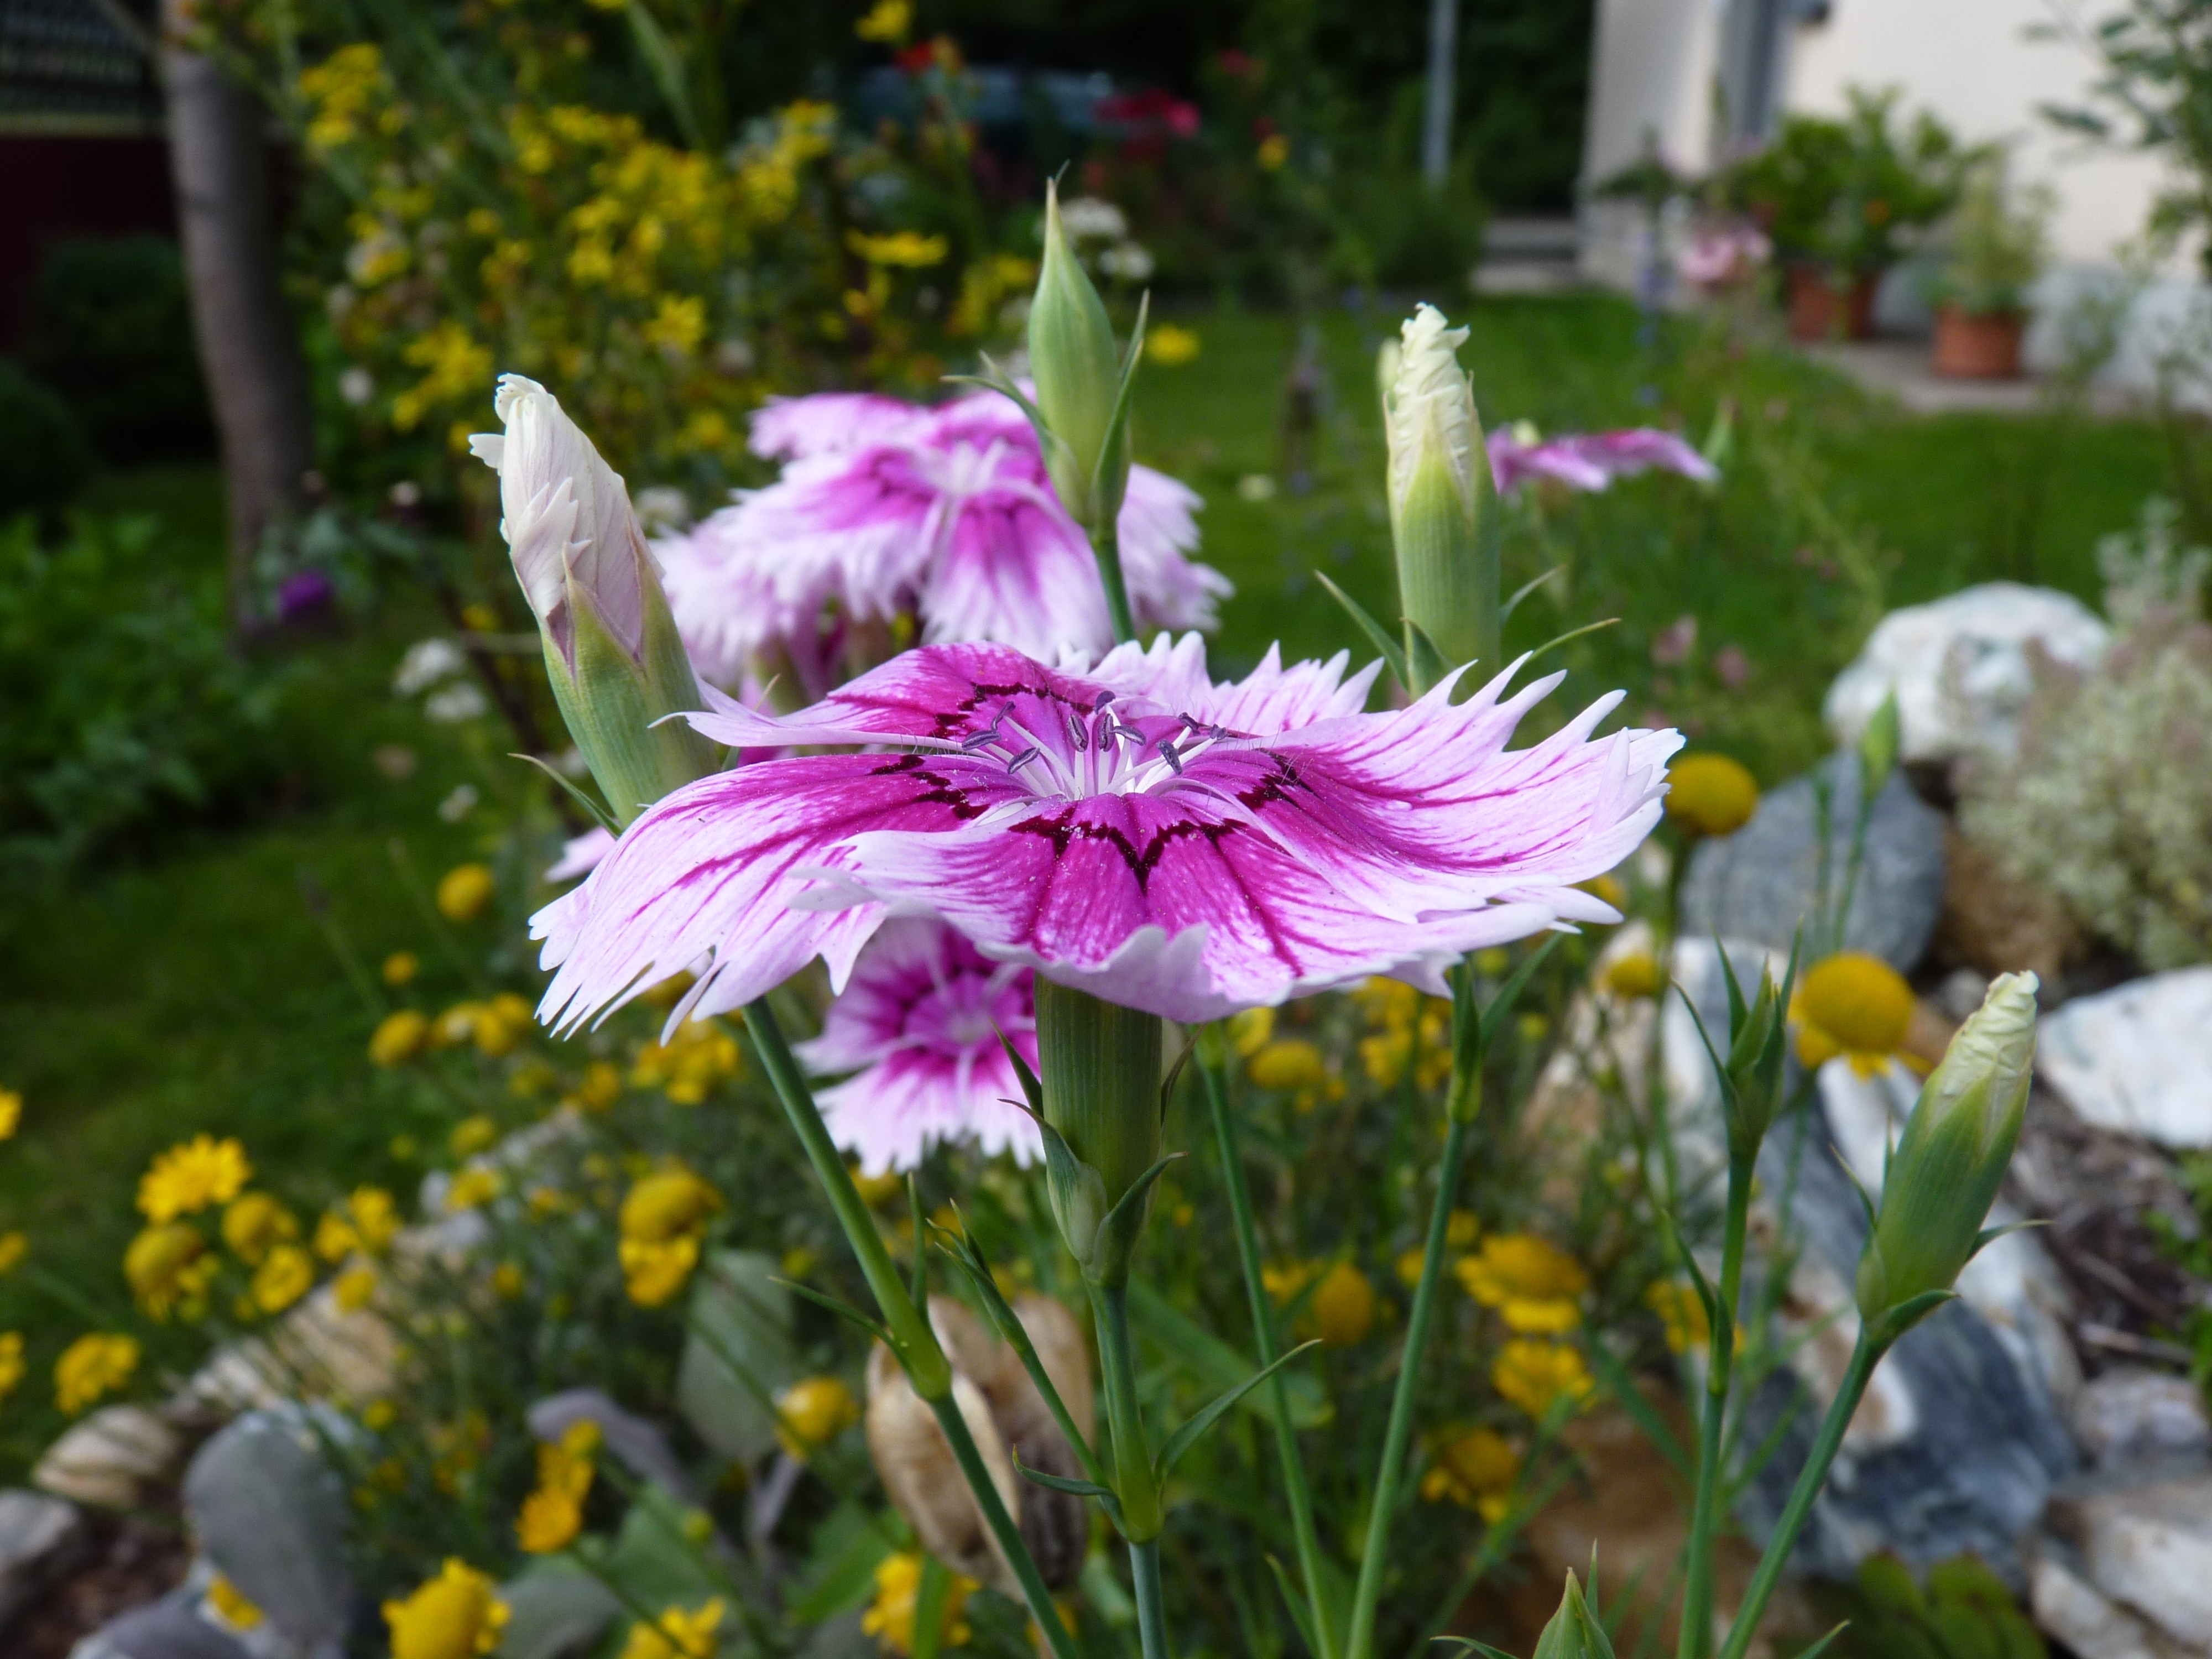
blossom, plant, meadow, flower, bloom, botany, garden, flora, wildflower, carnation, flowering plant, pink white, land plant